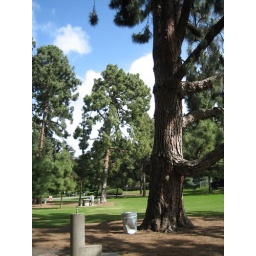
On a hill above Old Town near very posh houses